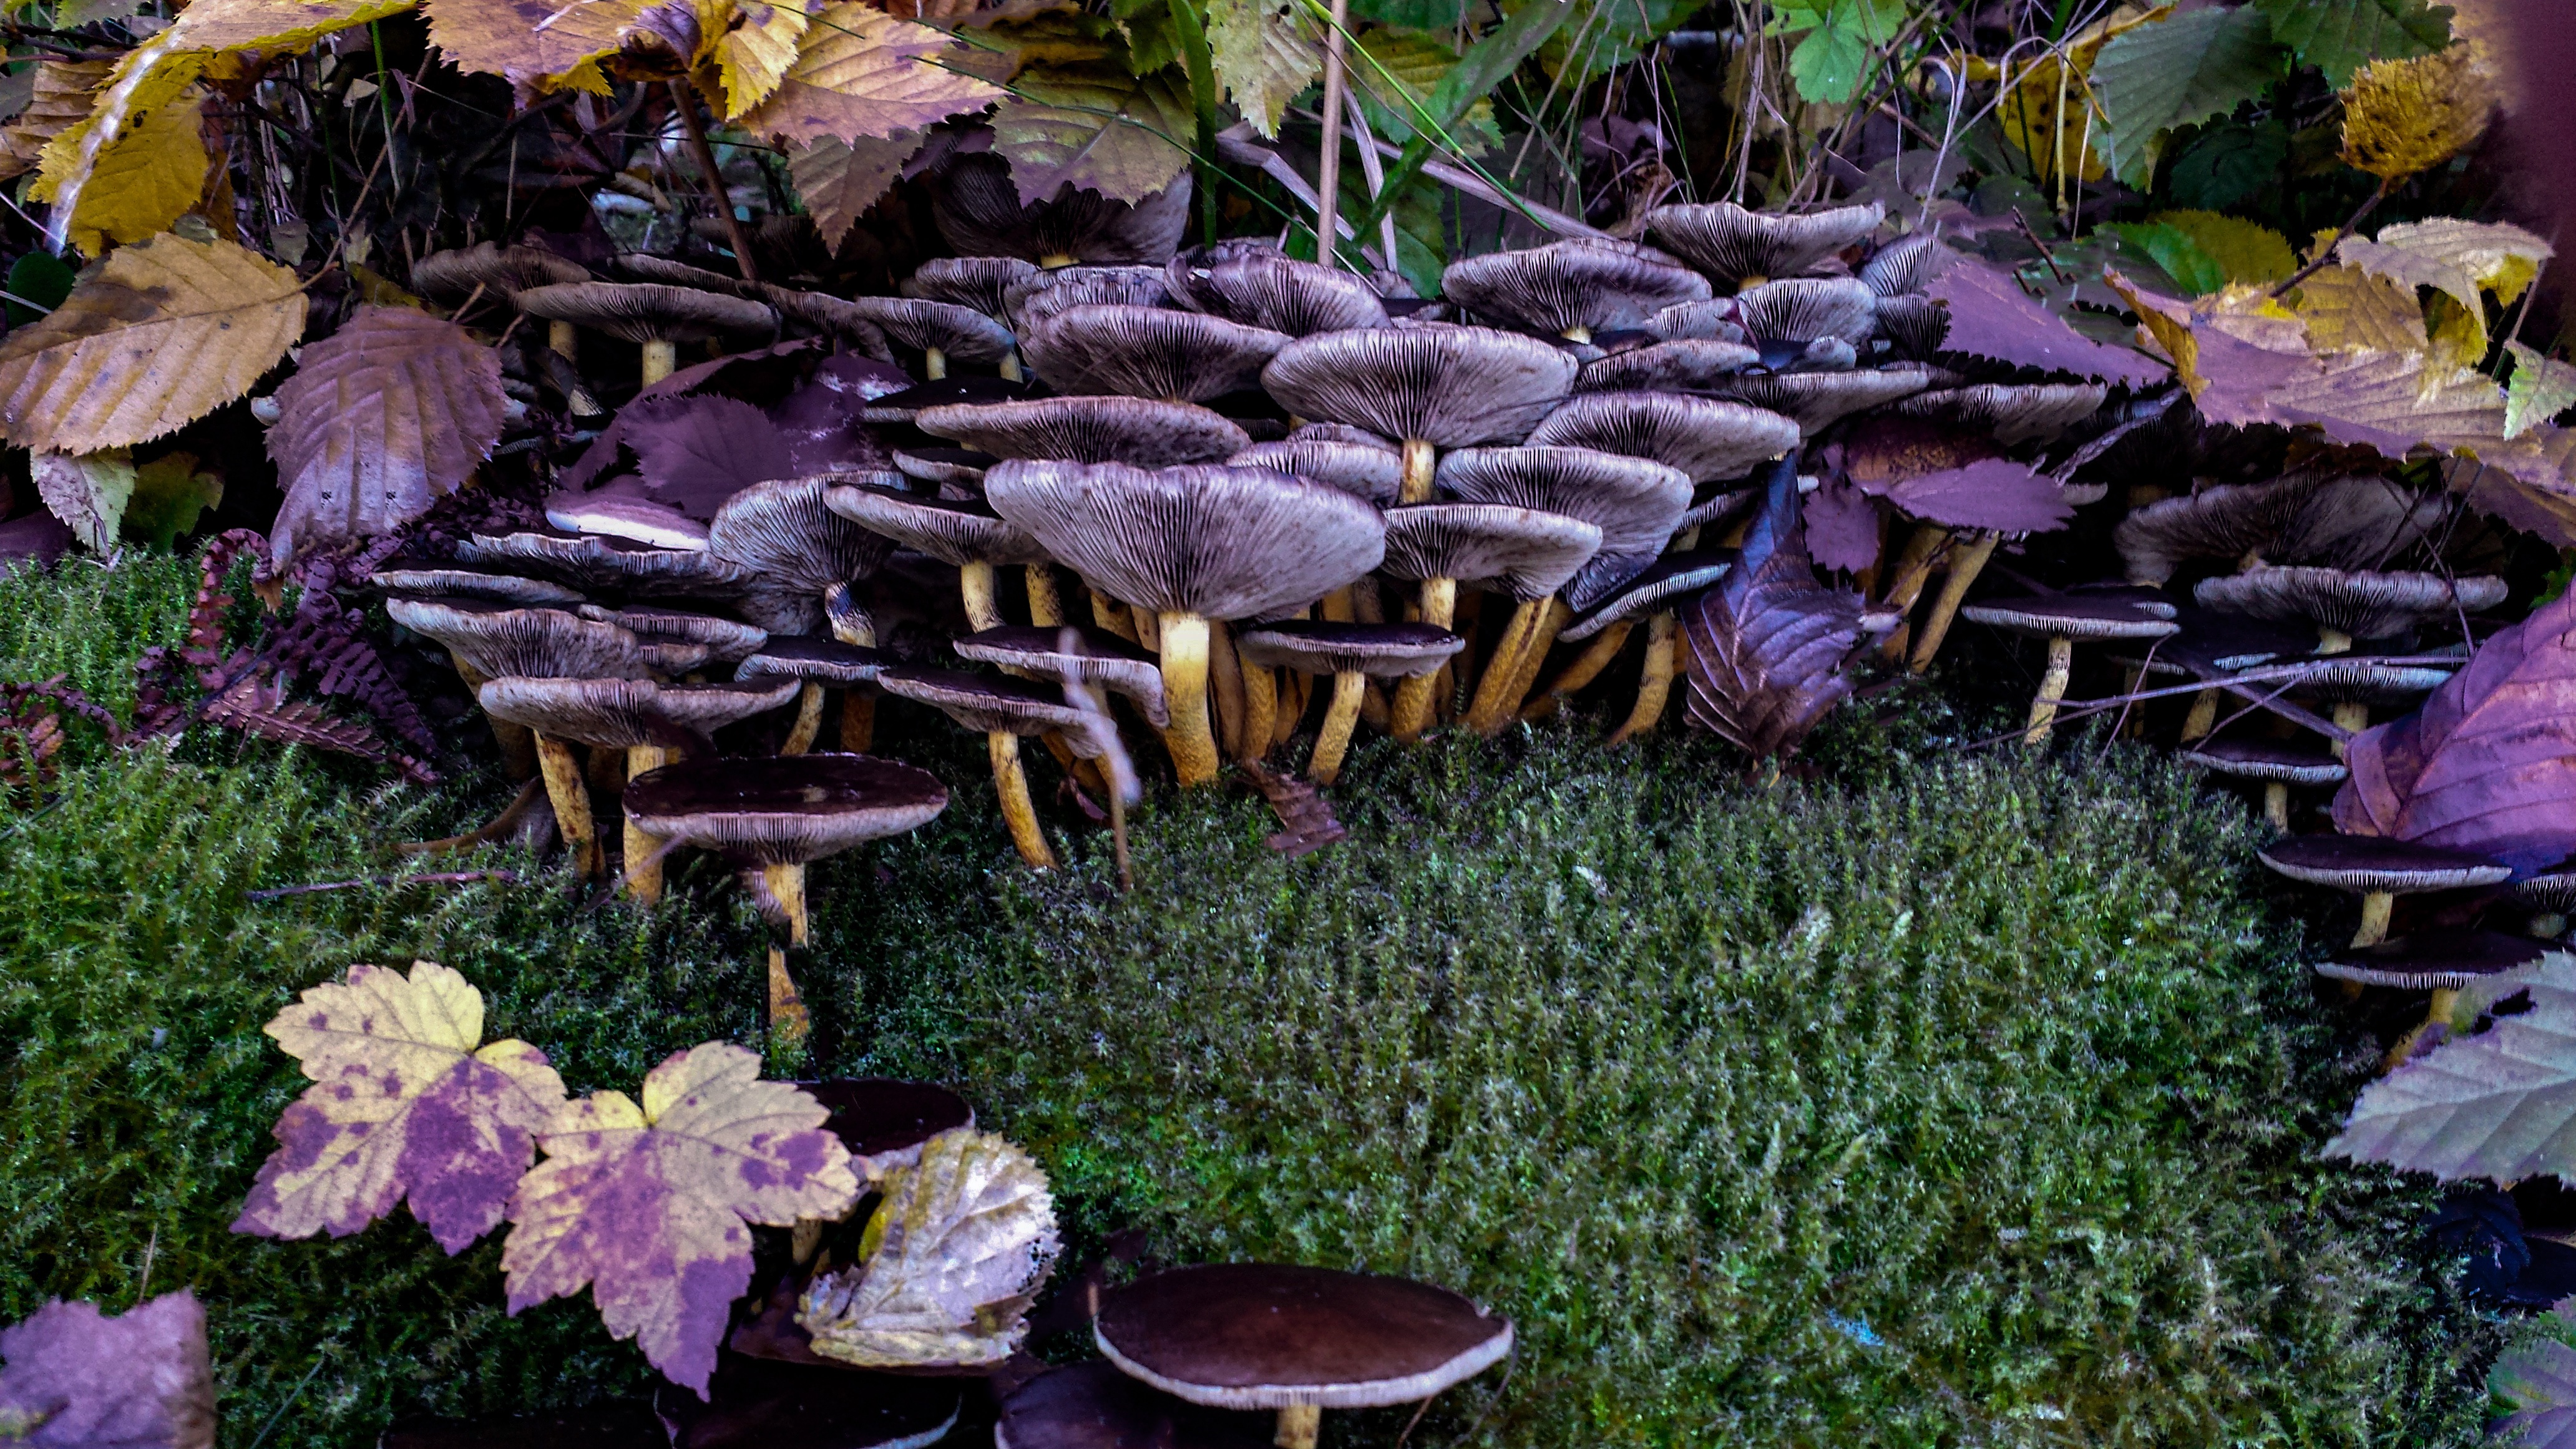
screen, nature, forest, plant, lawn, flower, moss, pond, autumn, backyard, brown, hat, botany, mushroom, garden, flora, forest floor, woodland, yard, lamellar, stengel, mushroom collector, land plant